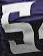
Number: 5